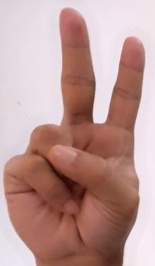
ASL sign: V